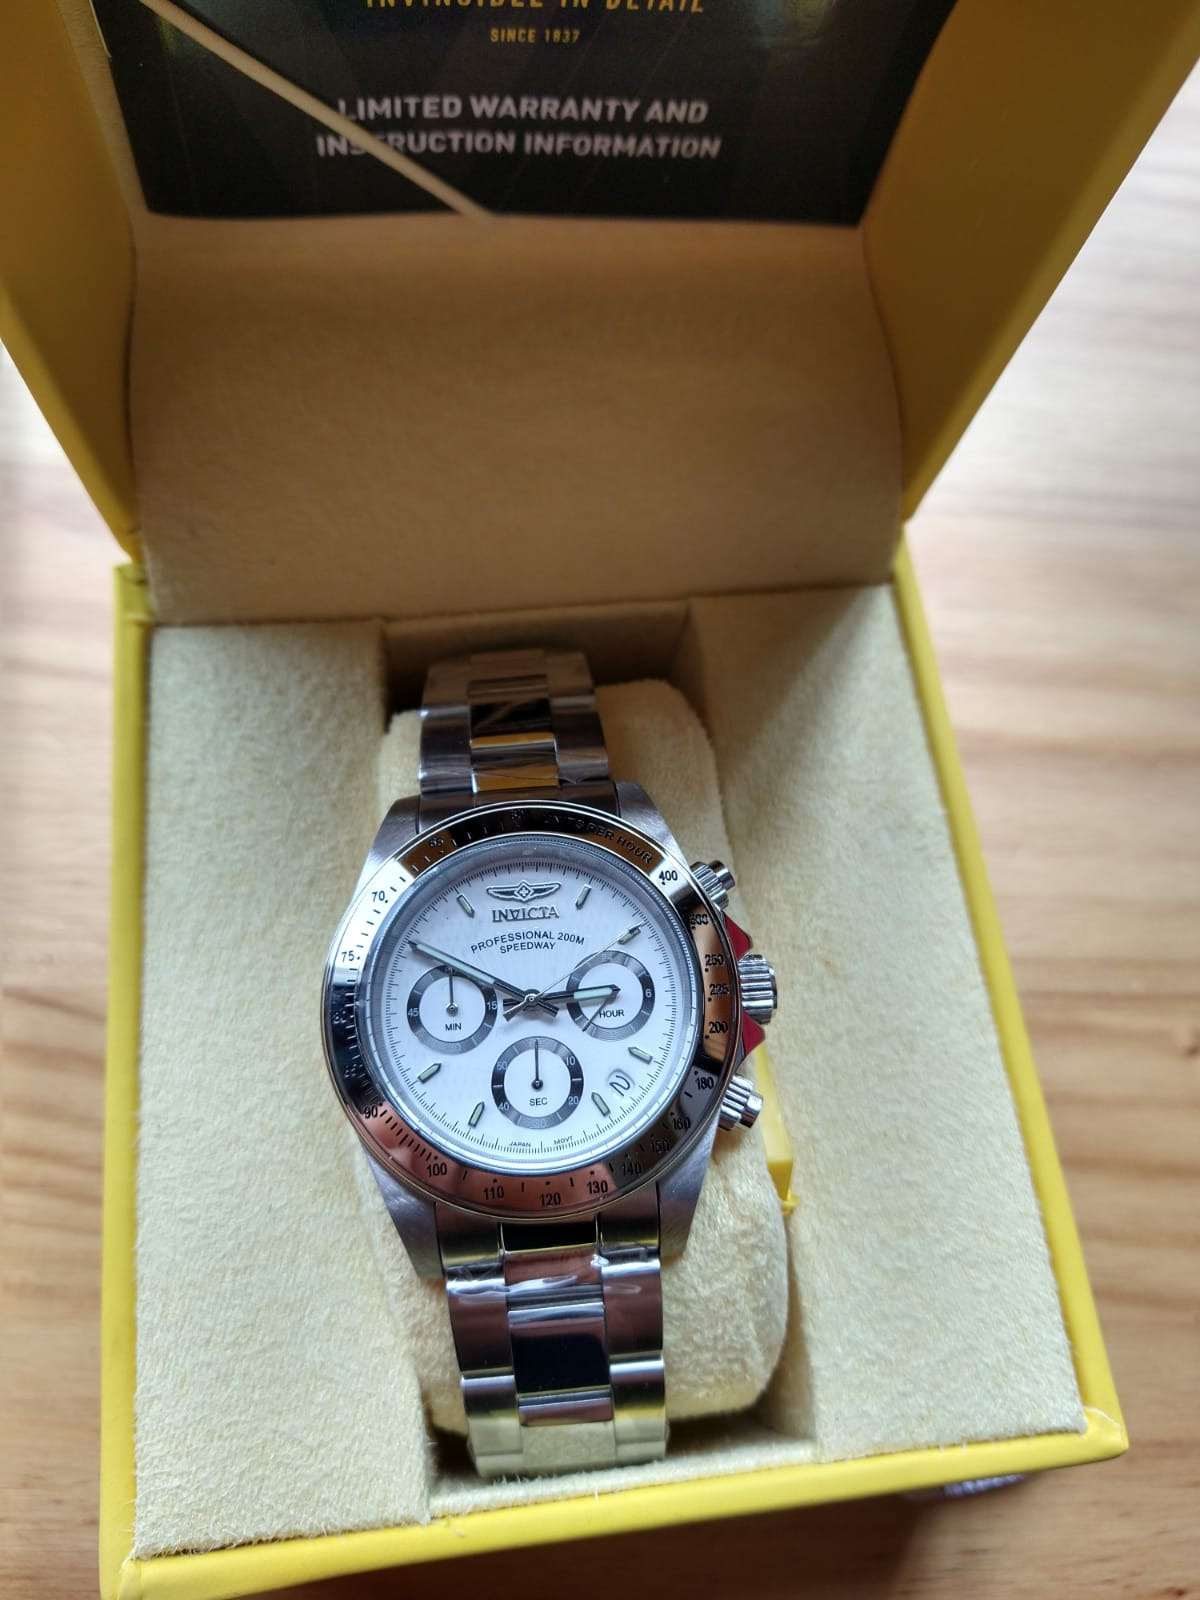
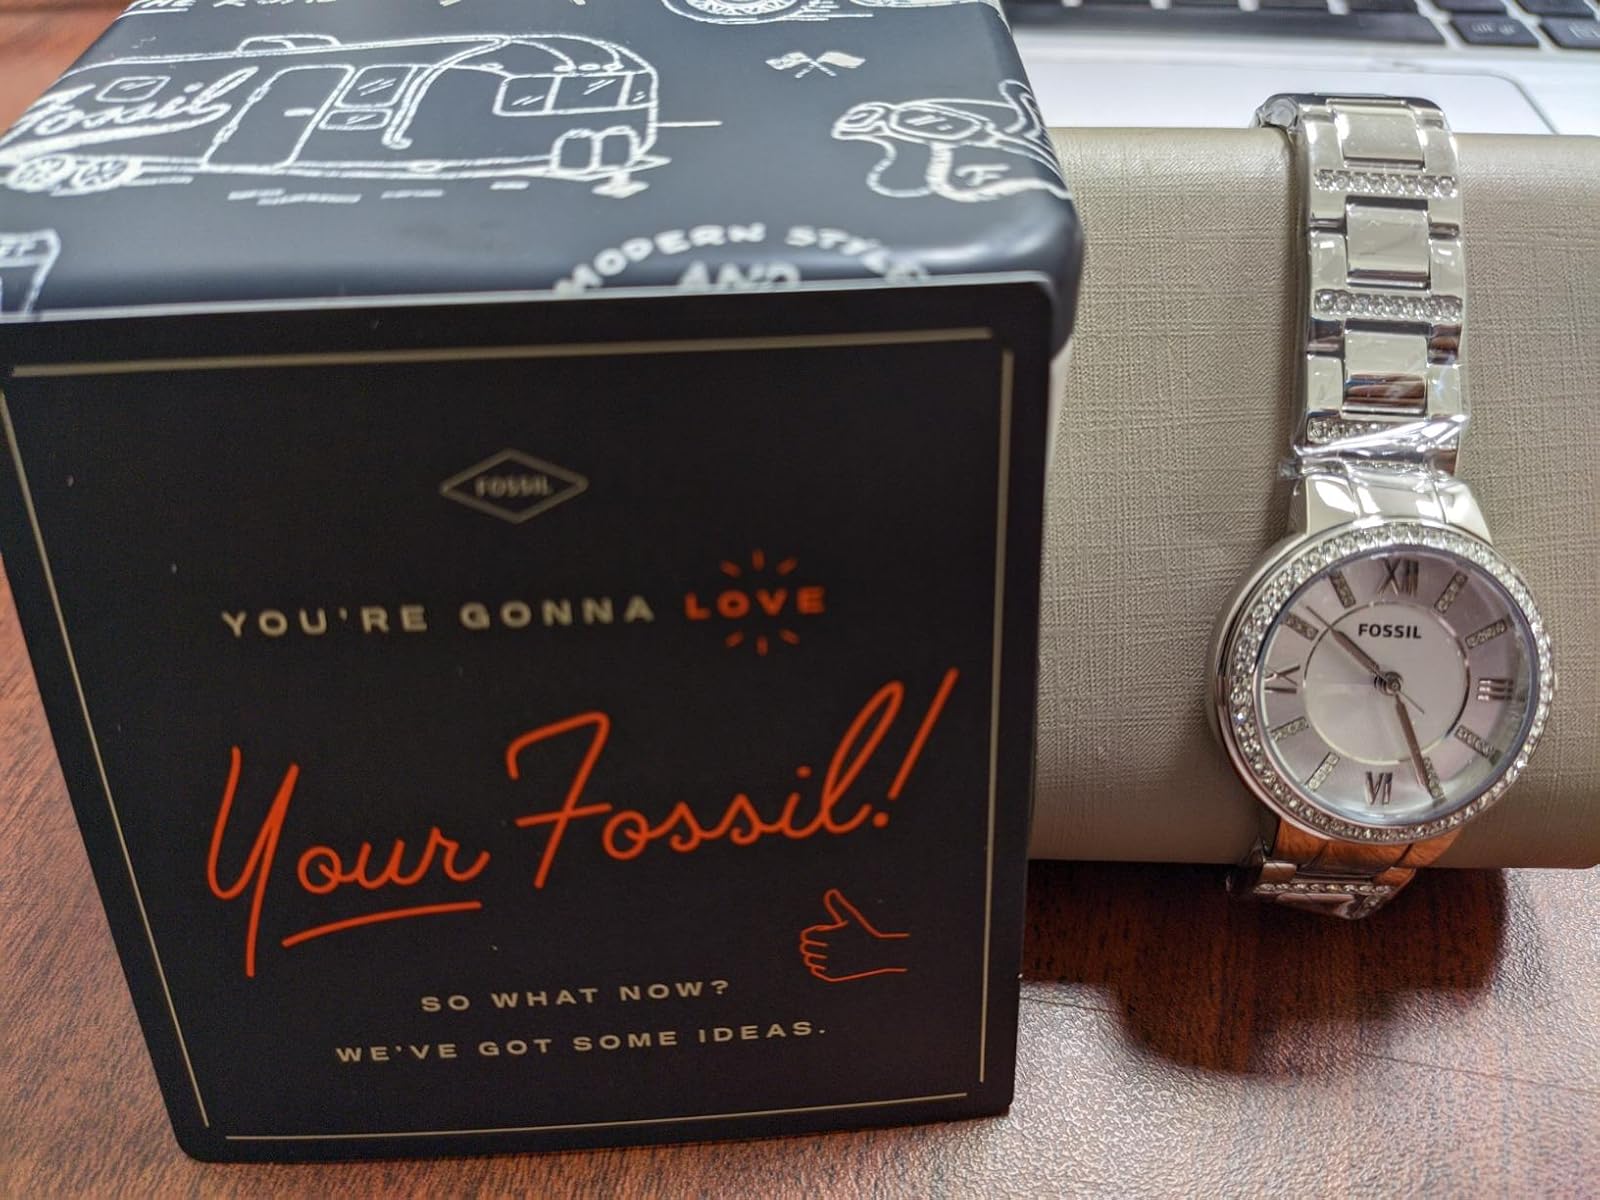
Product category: accessories_watch
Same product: no